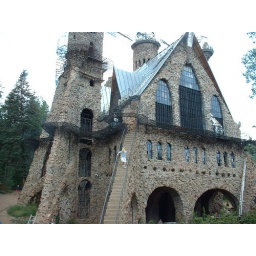
All of this was built by only one man from rocks he found in the mountains